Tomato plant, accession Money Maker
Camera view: vertical (180 deg); turntable rotation: 30 degrees
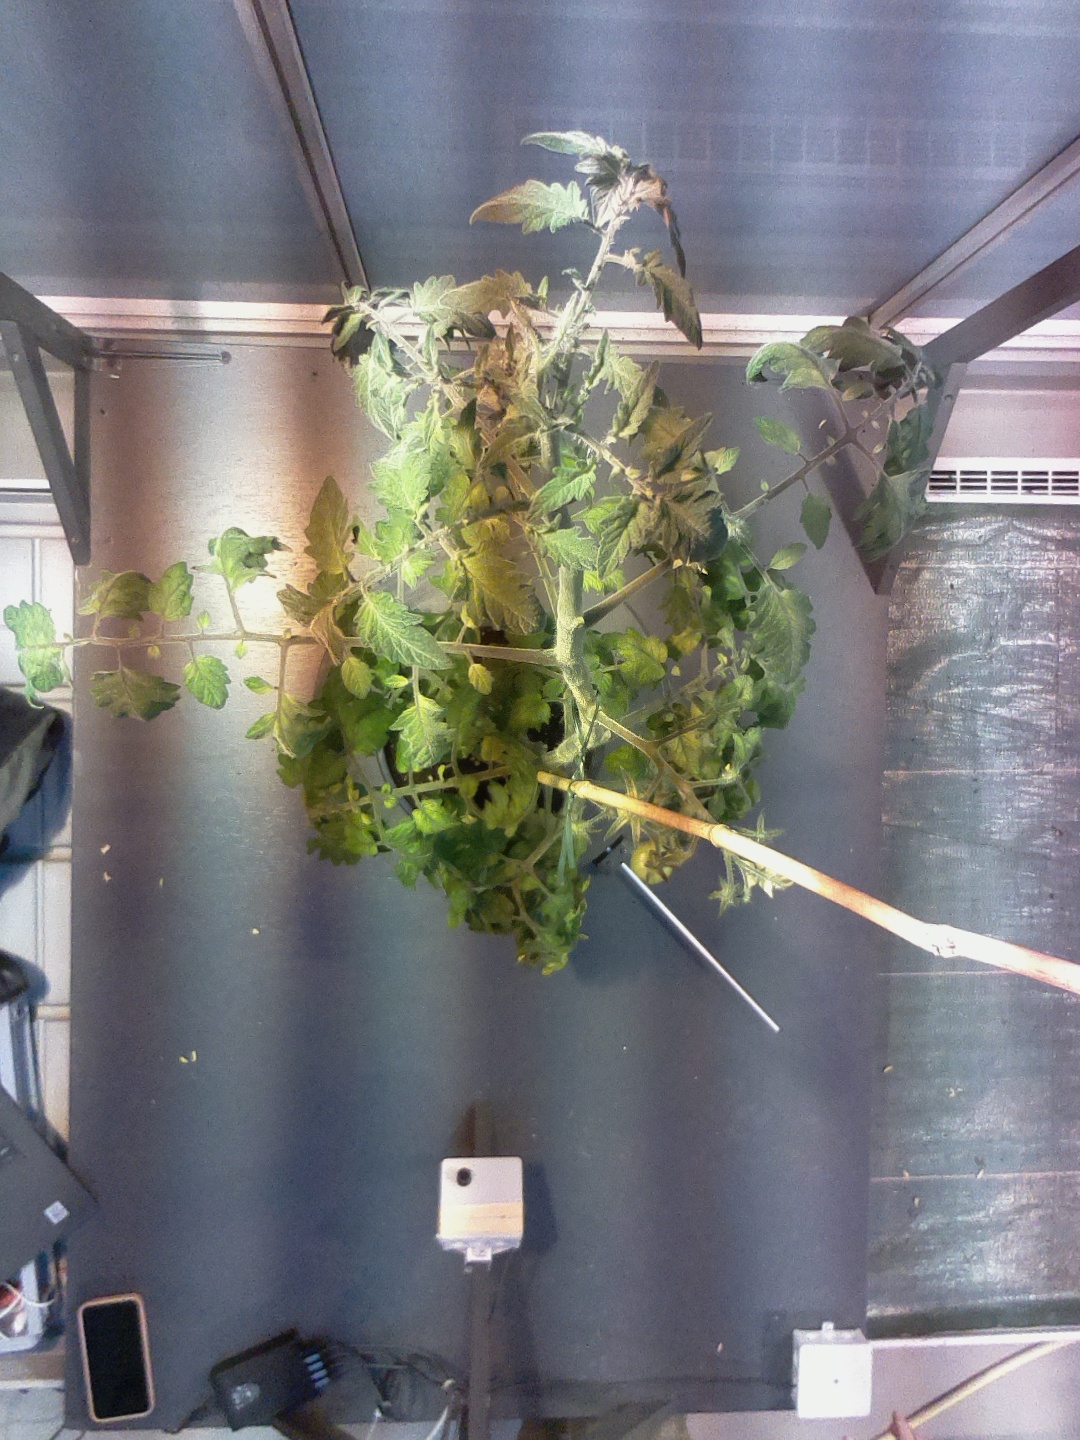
BBCH growth stage 73: 30%-40% of final fruit size